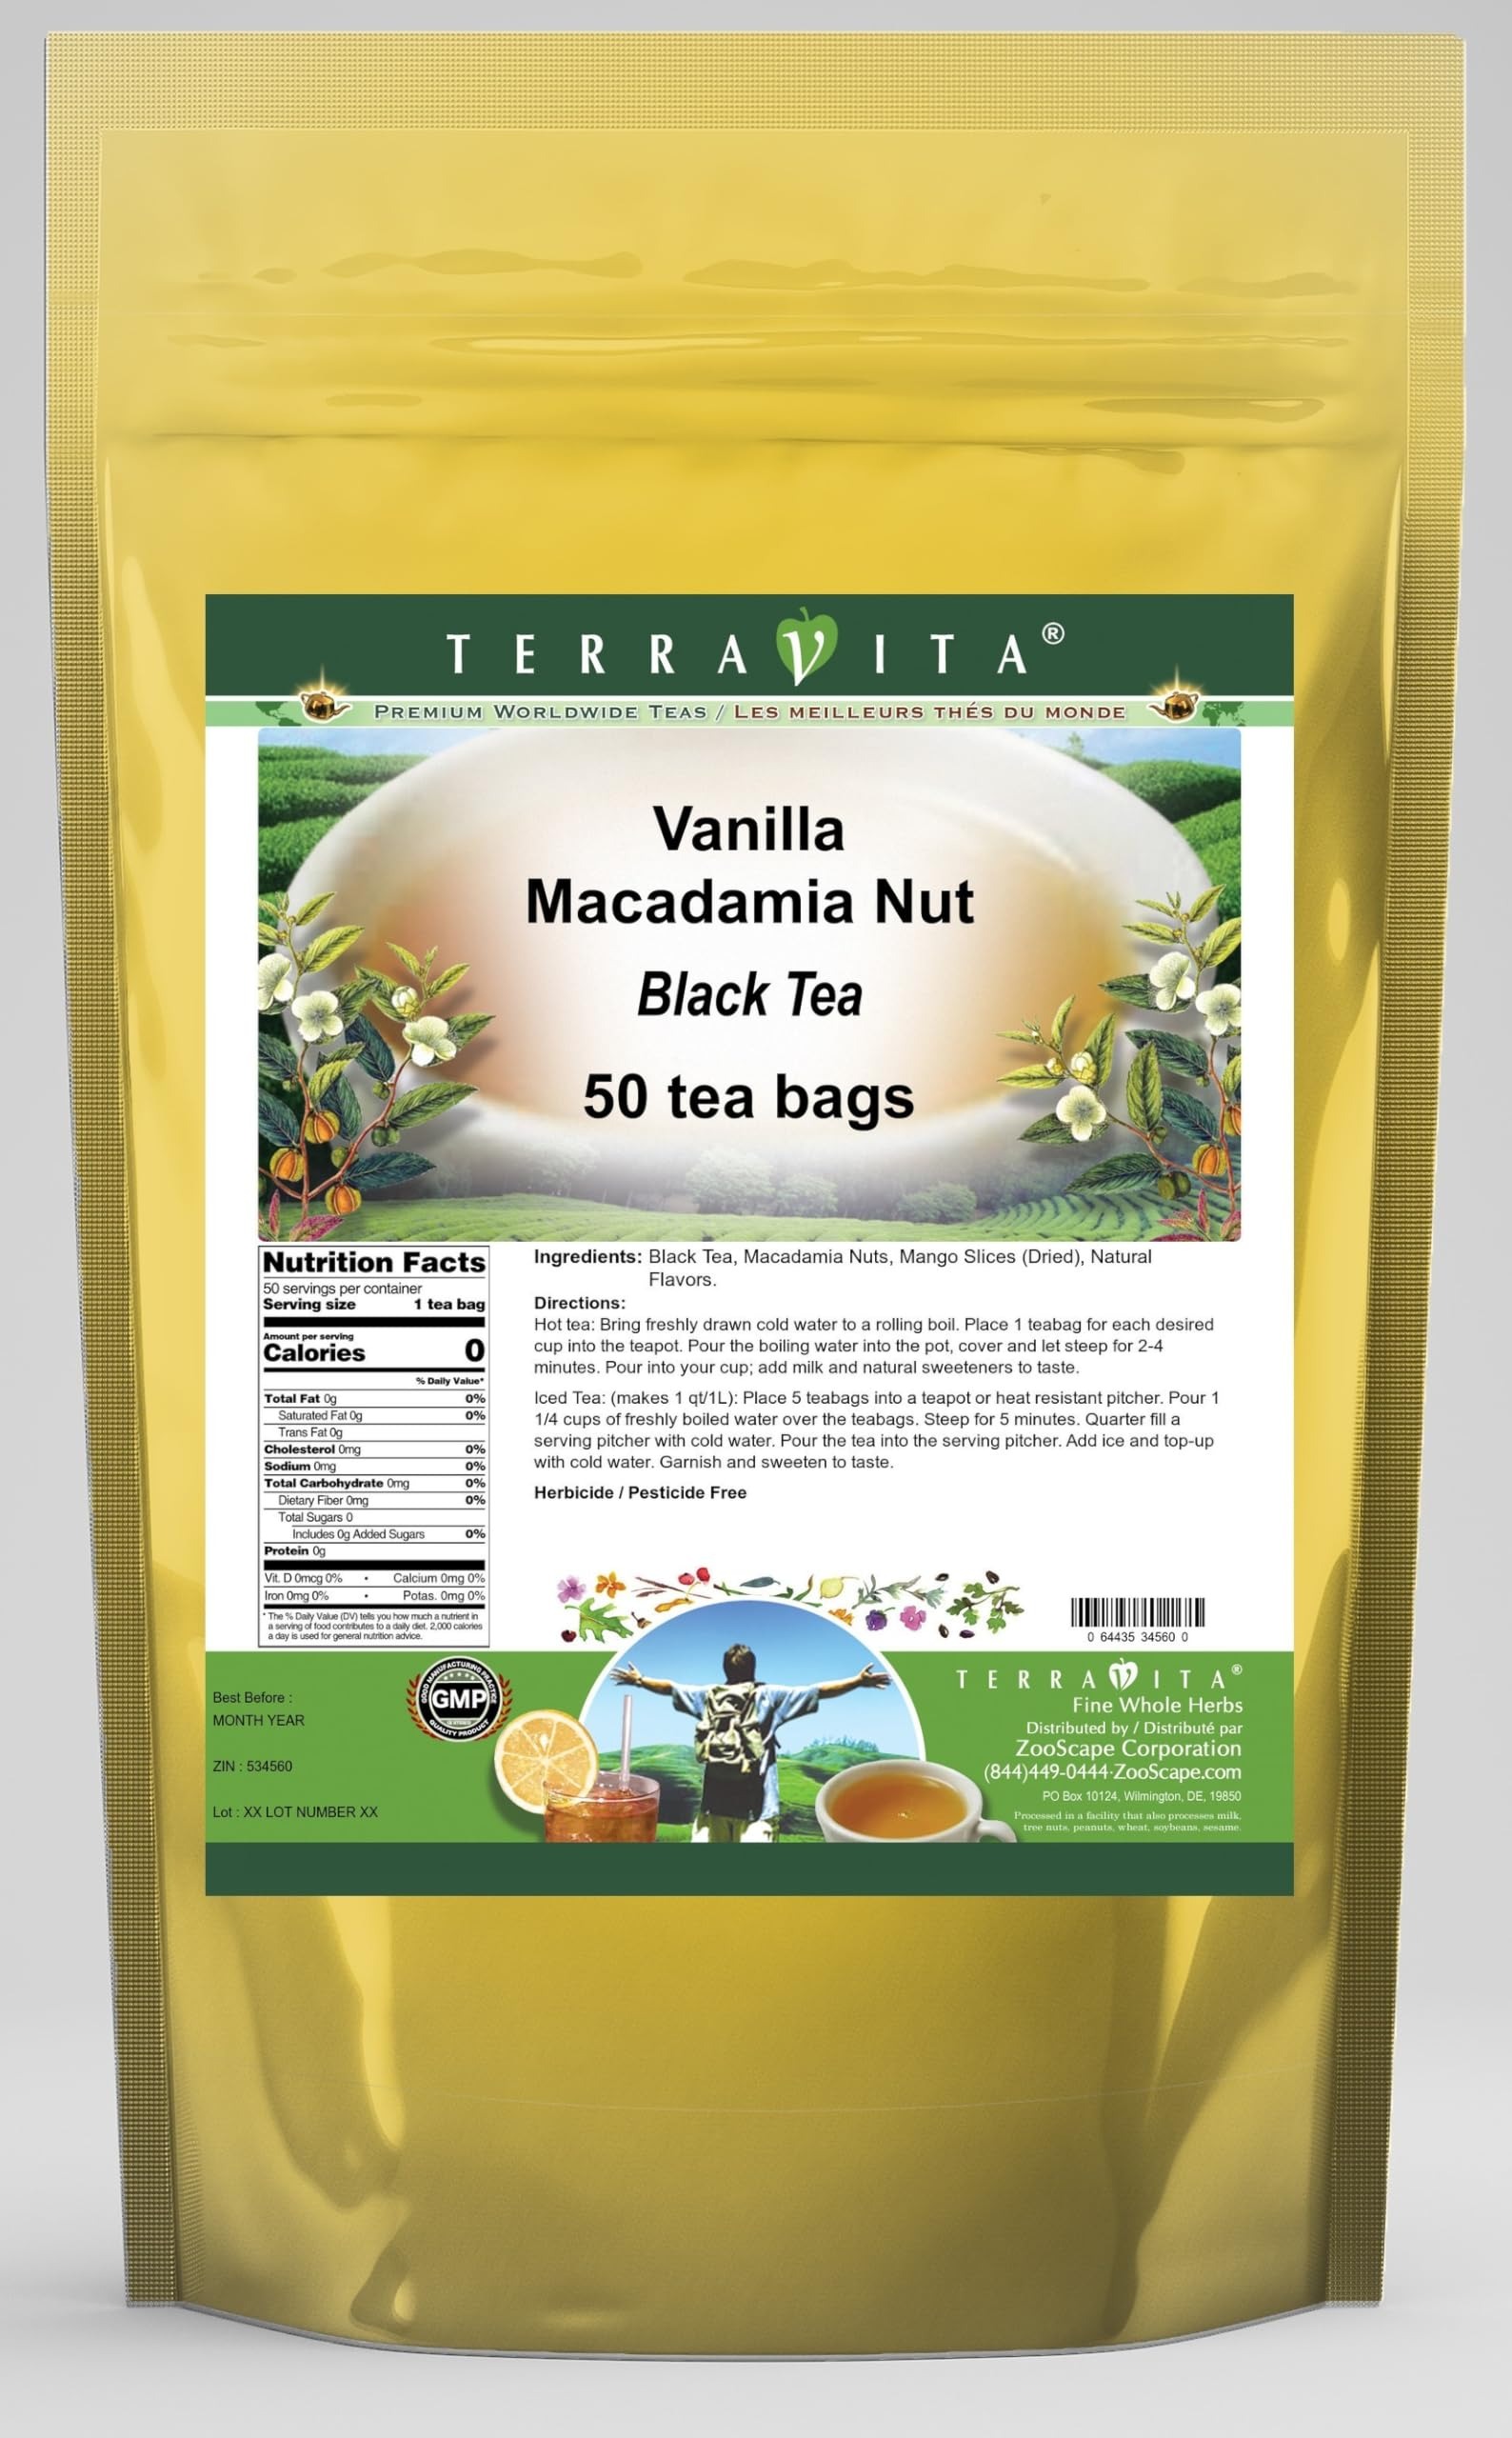
Item Name: Vanilla Macadamia Nut Black Tea (50 tea bags, ZIN: 534560)
Bullet Point 1: Our Vanilla Macadamia Nut Black Tea is a tasty flavored Black tea with Macadamia Nuts and Mango Slices that has a refreshing taste that will impress you! The unique Vanilla Macadamia Nut taste is delicious! - Ingredients: Black tea, Macadamia Nuts, Mango Slices and Natural Vanilla Macadamia Nut Flavor.
Bullet Point 2: No fillers.
Bullet Point 3: Manufacturer: TerraVita
Bullet Point 4: Size: 50 tea bags
Bullet Point 5: Black Tea Bags - Packed in a convenient upright pouch!
Product Description: Our Vanilla Macadamia Nut Black Tea is a tasty flavored Black tea with Macadamia Nuts and Mango Slices that has a refreshing taste that will impress you! The unique Vanilla Macadamia Nut taste is delicious! - Ingredients: Black tea, Macadamia Nuts, Mango Slices and Natural Vanilla Macadamia Nut Flavor. - Hot tea brewing method: Bring freshly drawn cold water to a rolling boil. Place 1 teabag for each desired cup into the teapot. Pour the boiling water into the pot, cover and let steep for 2-4 minutes. Pour into your cup; add milk and natural sweeteners to taste. - Iced tea brewing method: (to make 1 liter/quart): Place 5 teabags into a teapot or heat resistant pitcher. Pour 1 1/4 cups of freshly boiled water over the teabags. Steep for 5 minutes. Quarter fill a serving pitcher with cold water. Pour the tea into the serving pitcher. Add ice and top-up with cold water. Garnish and sweeten to taste. - TerraVita is an exclusive line of premium-quality, natural source products that use only the finest, purest and most potent ingredients found around the world. TerraVita is hallmarked by the highest possible standards of purity, potency, stability and freshness. All of our products are prepared with the highest elements of quality control, from raw materials through the entire manufacturing process, up to and including the moment that the bottles or bags are sealed for freshness and shipped out to you. Our highest possible standards are certified by independent laboratories and backed by our personal guarantee. - TerraVita exists to meet and ensure your family's health and wellness without the harmful effects of chemicals and health products. We strive to make all of our products affordable and reliable and are constantly searching the market to maintain our affordability and
Value: 50.0
Unit: Count

Price: 27.61